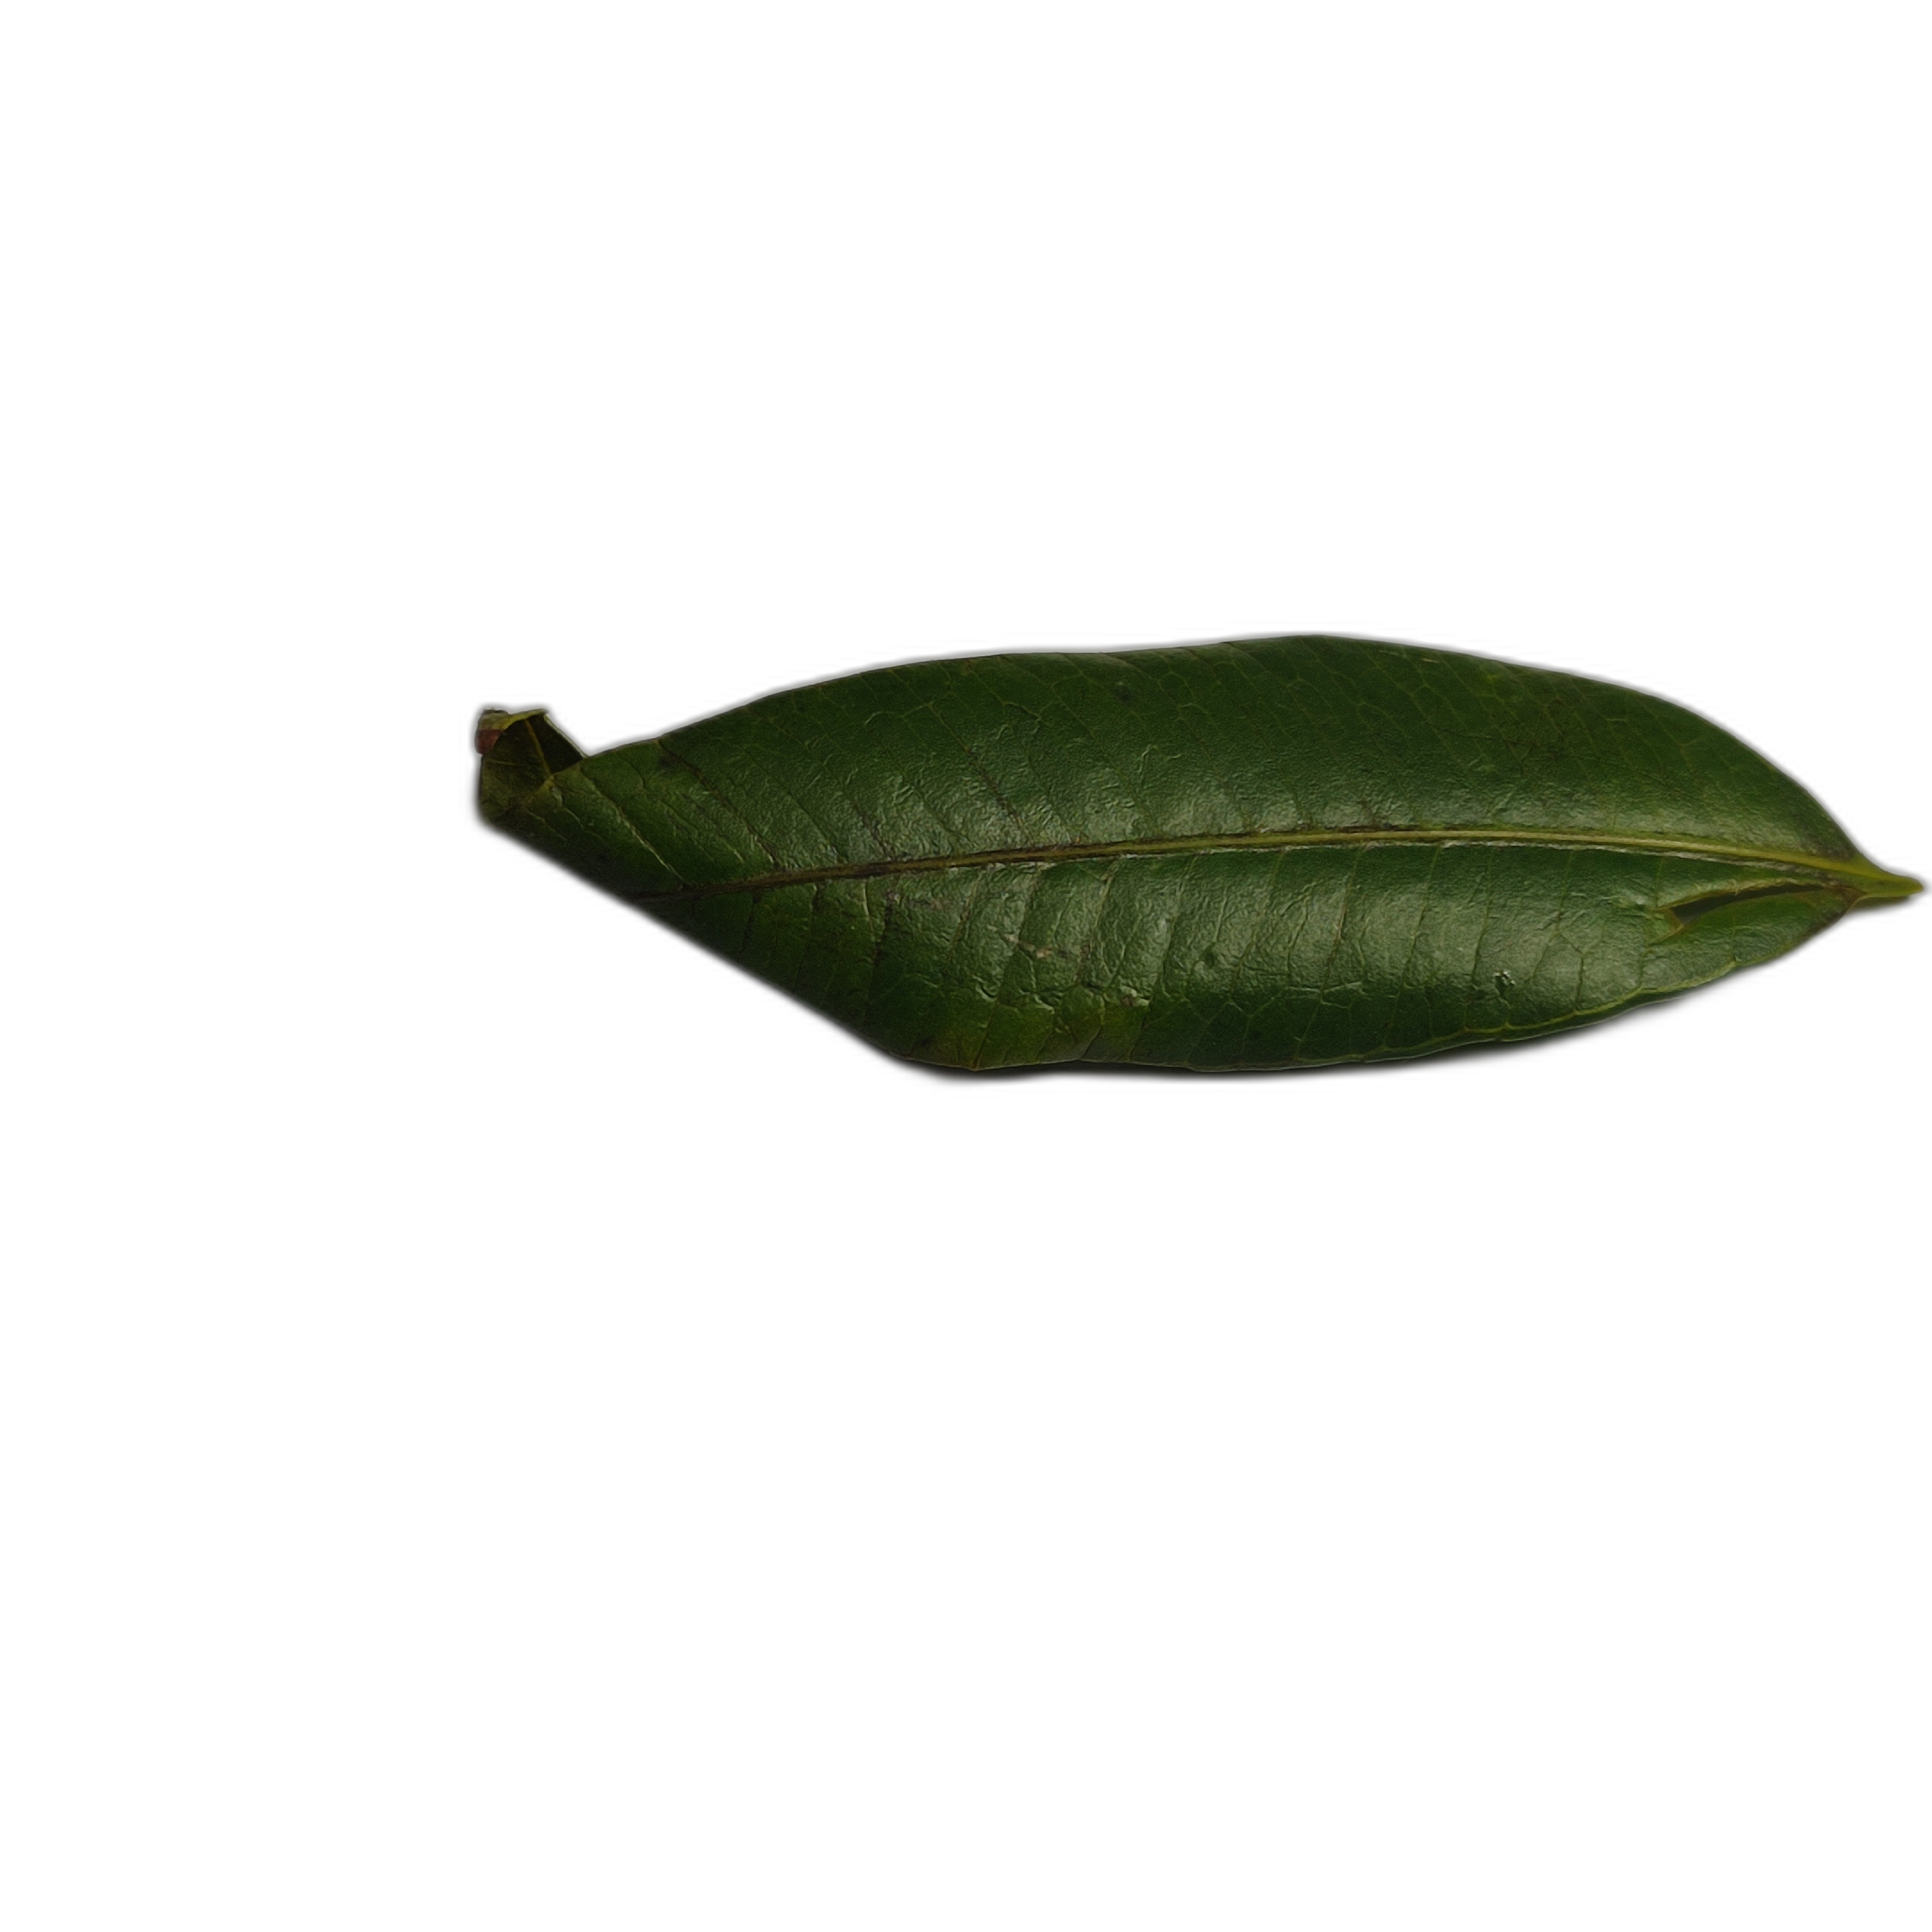
Label: healthy